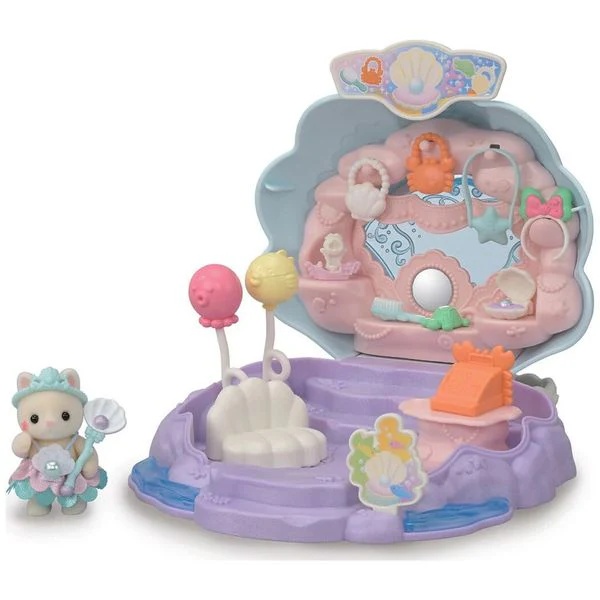
Calico Critters - Baby Mermaid Shop
Mermaid fashion play! Set includes 2.25" Silk Cat Baby Gilly in Mermaid costume, who is posable and dressed in removable clothing​. Shell shaped compact opens into Mermaid Shop with cash register and fashion accessories​. Pretend play with over 14 accessories to style in Mermaid fashion!
Brand: Calico Critters
Category: Toys & Games > Toys > Dolls, Playsets & Toy Figures > Toy Playsets > Doll House Playsets